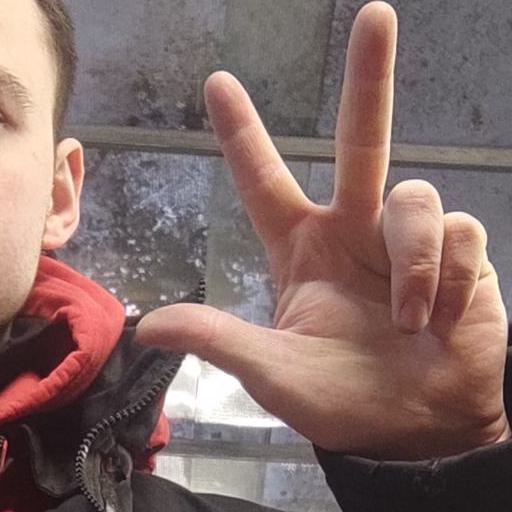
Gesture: three2